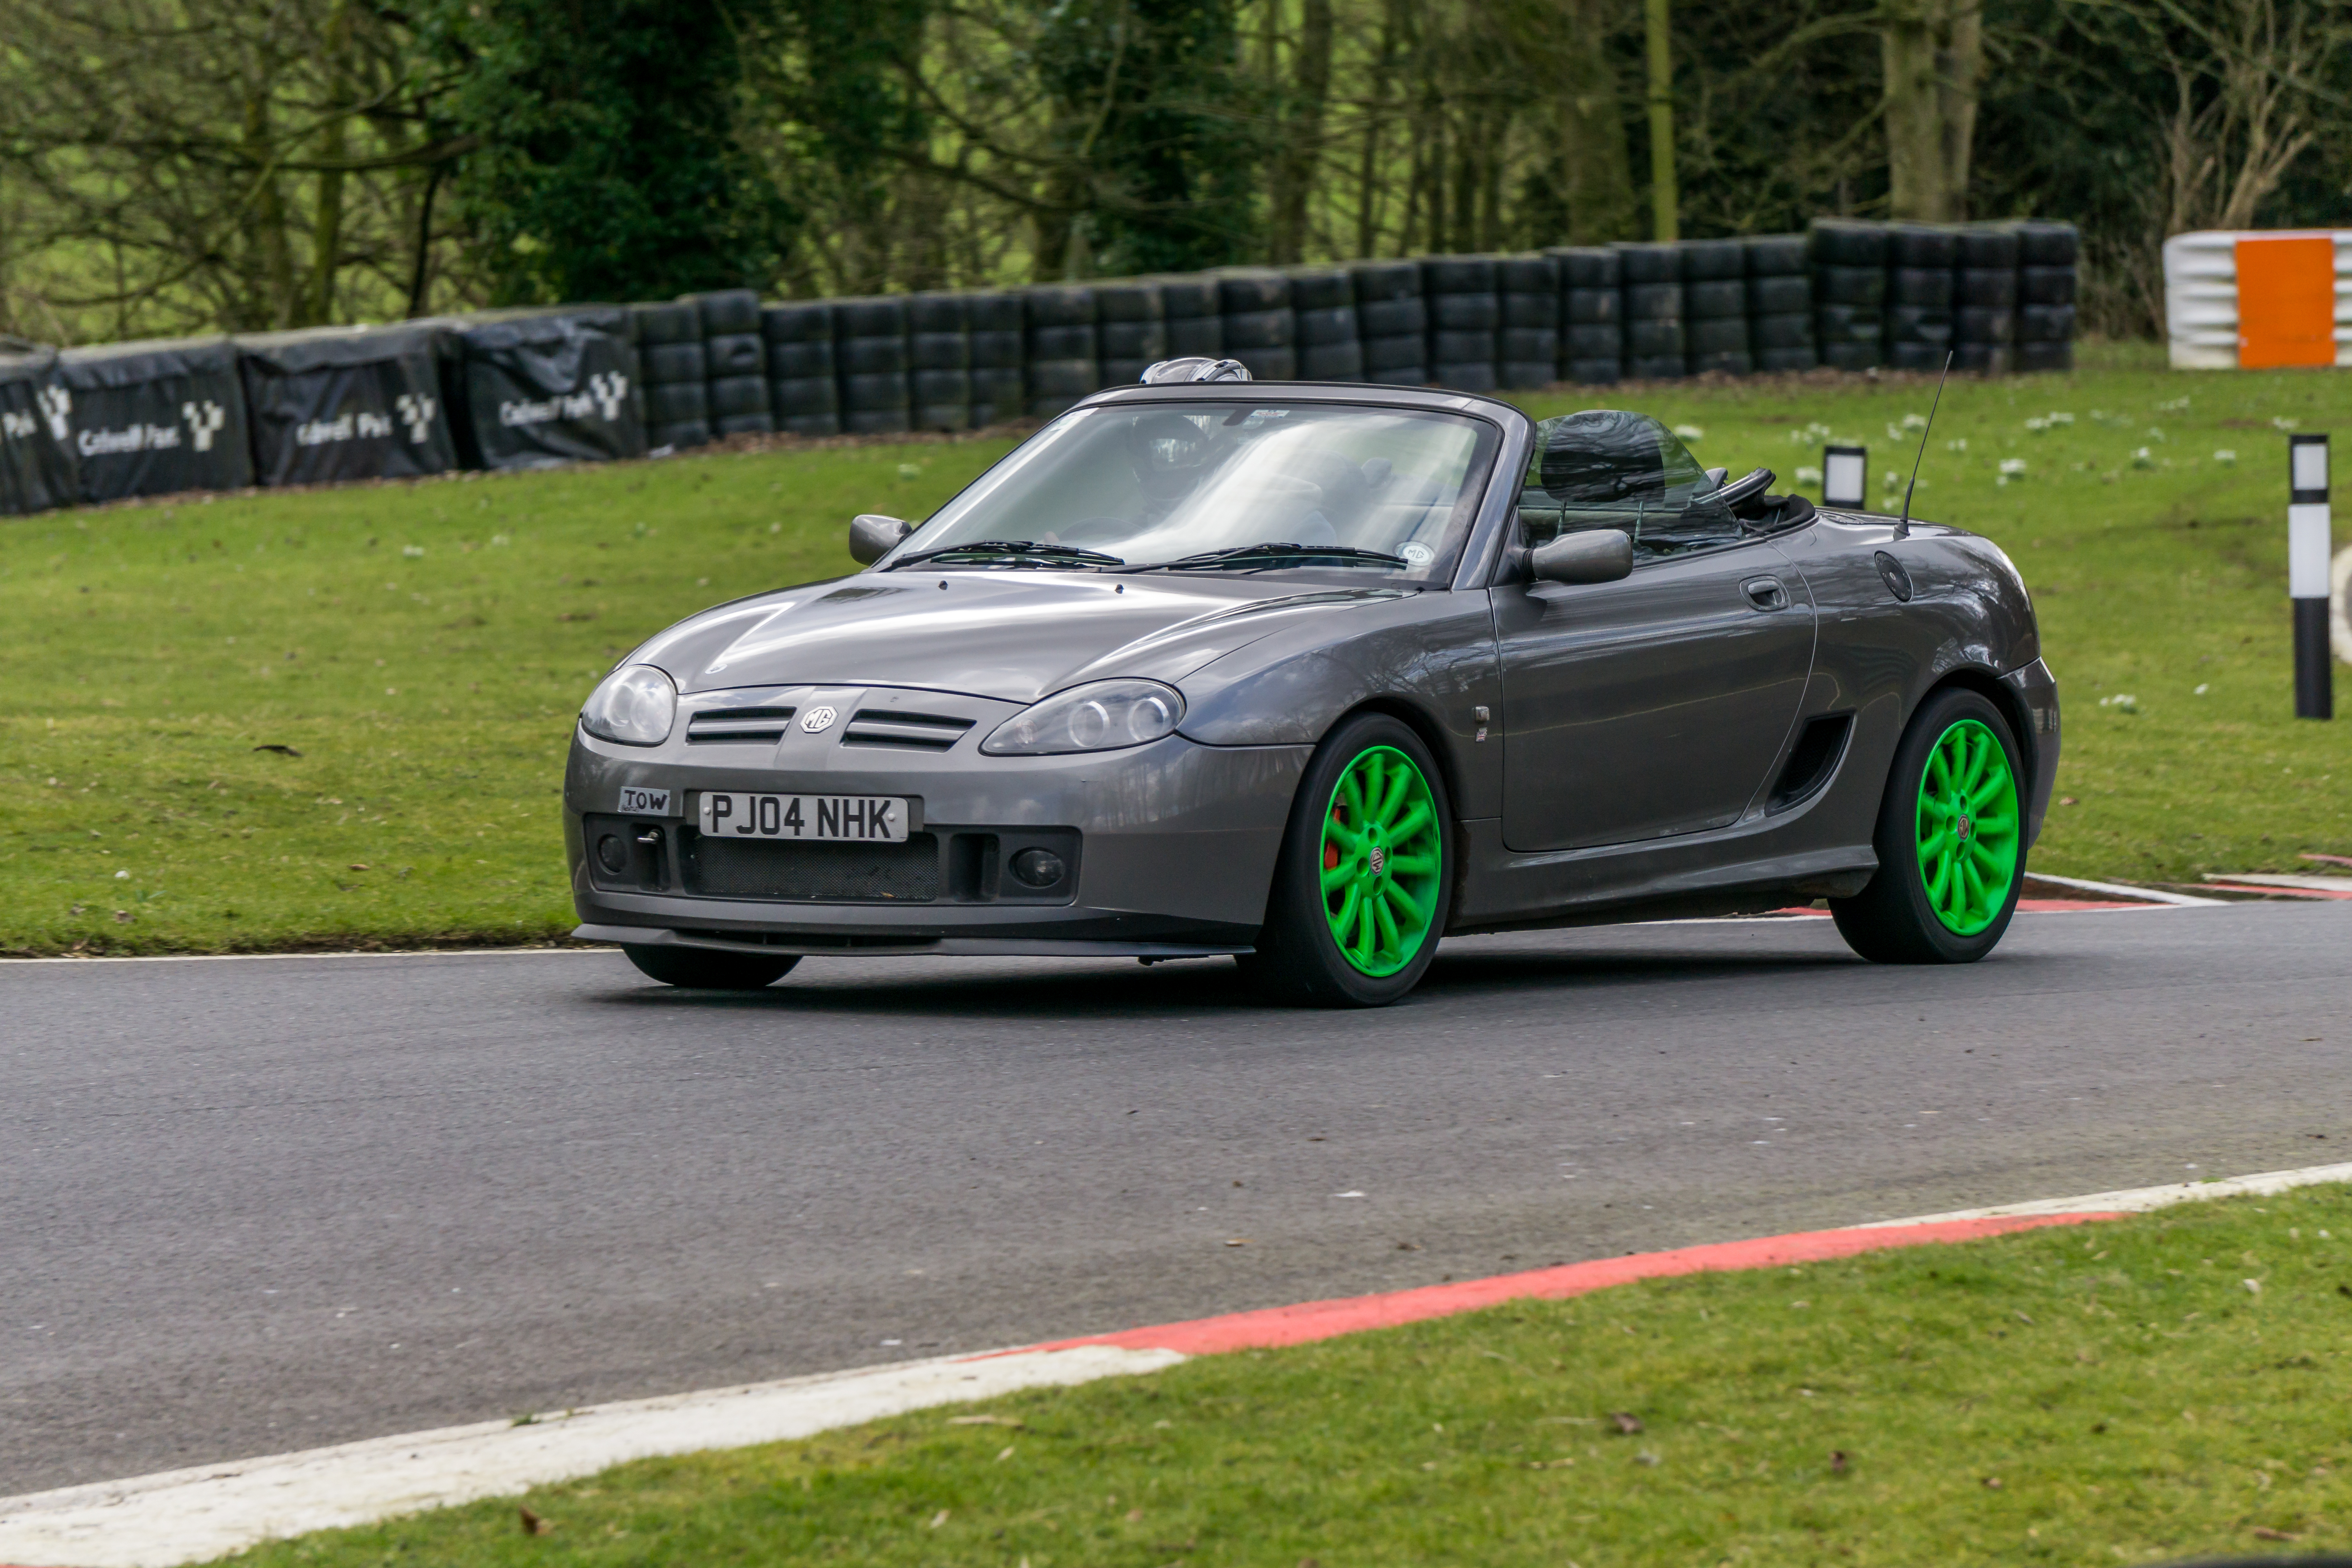
track, car, wheel, vehicle, park, sports car, bumper, 2016, supercar, sony, day, bmw, convertible, february, ilce6000, trackday, 28th, cadwell, opentrack, land vehicle, automobile make, automotive exterior, automotive design